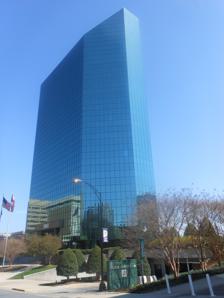
Building: BB&T Financial Center
Country: United States of America
Year built: 1987
Office in North Carolina, United States BB&T Financial Center BB&T Financial Center Location within North Carolina General information Status Completed Type Office Location 200 W. 2nd Street Winston-Salem, North Carolina , United States Coordinates 36°05′44″N 80°14′50″W / 36.0956°N 80.2473°W / 36.0956; -80.2473 Completed 1987 Height Roof 340 feet (100 m) Top floor 264 feet (80 m) Technical details Floor count 21 Design and construction Architecture firm Hammill-Walter Associates; Sherman Carter Barnhart (consulting) BB&T Financial Center is a 340-foot (100 m) postmodern green glass and steel skyscraper at 200 West 2nd Street and is the 2nd tallest building in Winston-Salem , Forsyth County, North Carolina , United States with 271,445 square feet (25,218.1 m 2 ) of space. It was completed in 1987 and has 21 floors. It served as the headquarters of BB&T from the merger of BB&T and Southern National Bank in 1995. The 19th floor has The Piedmont Club, with 13,232 square feet (1,229.3 m 2 ). History One Triad Park was completed in 1987 at a cost of $24 million. Aetna Life Insurance Co. bought the building in 1991 for $10.1 million after foreclosure when previous owners could not pay a $26 million loan. In the early 1990s, Southern National Bank was expanding and, although the headquarters stayed in Lumberton, North Carolina , the bank moved some operations to Winston-Salem. One Triad Park had 74,000 square feet (6,900 m 2 ) of space Southern National could move into immediately. In 1993, with Southern National taking 80,000 square feet (7,400 m 2 ) on eight floors, the building's name changed to Southern National Financial Center on May 3. On August 1, 1994, BB&T and Southern National announced a "merger of equals". The merged bank would be called BB&T, though at first, the holding company remained Southern National. The headquarters became BB&T Financial Center. Southern National Corp. changed its name to BB&T Corp. in May 1997. Womble Carlyle Sandridge & Rice was another major tenant. Parkway Properties Inc. of Jackson, Mississippi bought the building in 1996 for $25.5 million. Parkway sold the building to Cabot Investment Properties for $27 million in August 2003. Parkway Realty Services, a Parkway subsidiary, continued to manage the building. BB&T had 201,006 square feet (18,674.1 m 2 ) as of 2002, and the Class A building was 97.5 percent occupied. In December 2011, Inland Private Capital Corp. of Oak Brook, Illinois bought BB&T Financial Center for $34.1 million. BB&T occupied 94 percent of the building, still considered Class A. In late 2014, investors bought BB&T Financial Center for $60 million, the most anyone ever paid per square foot for office space in the city, and nearly $26 million more than the tax value at the time. As of April, 2022, the tax value on the building was $30.2 million, nearly $30 million below purchase price. After BB&T became Truist Financial in 2019, the company moved its headquarters to Truist Center in Charlotte , leaving the community/retail hub in Winston-Salem. Except for a branch office, all Truist employees were moving to other locations in the city. It has been mostly empty ever since. Ownership On October 18, 2018, one of the building's co-owners, Tyson "Ty" Rhame , was convicted by the Northern District of Georgia on 11 counts of mail and wire fraud conspiracy, and multiple counts of mail and wire fraud. The building has been a forfeiture target by the U.S. Government since March 2016, and a hearing was set for May 23, 2022 to determine the outcome. As of June 2, 2022, the hearing has not had an outcome. References